Emo Court

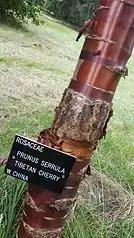
Close up of a Tibetan cherry tree in Emo Court Gardens

When John Dawson, 1st Earl of Portarlington died in 1798, his new house was under construction but far from finished. The second Earl, also John Dawson, employed new architects to continue the work. The building became habitable during his lifetime.